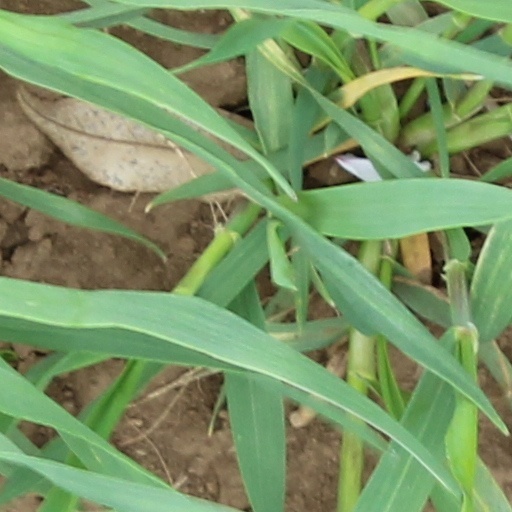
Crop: wheat